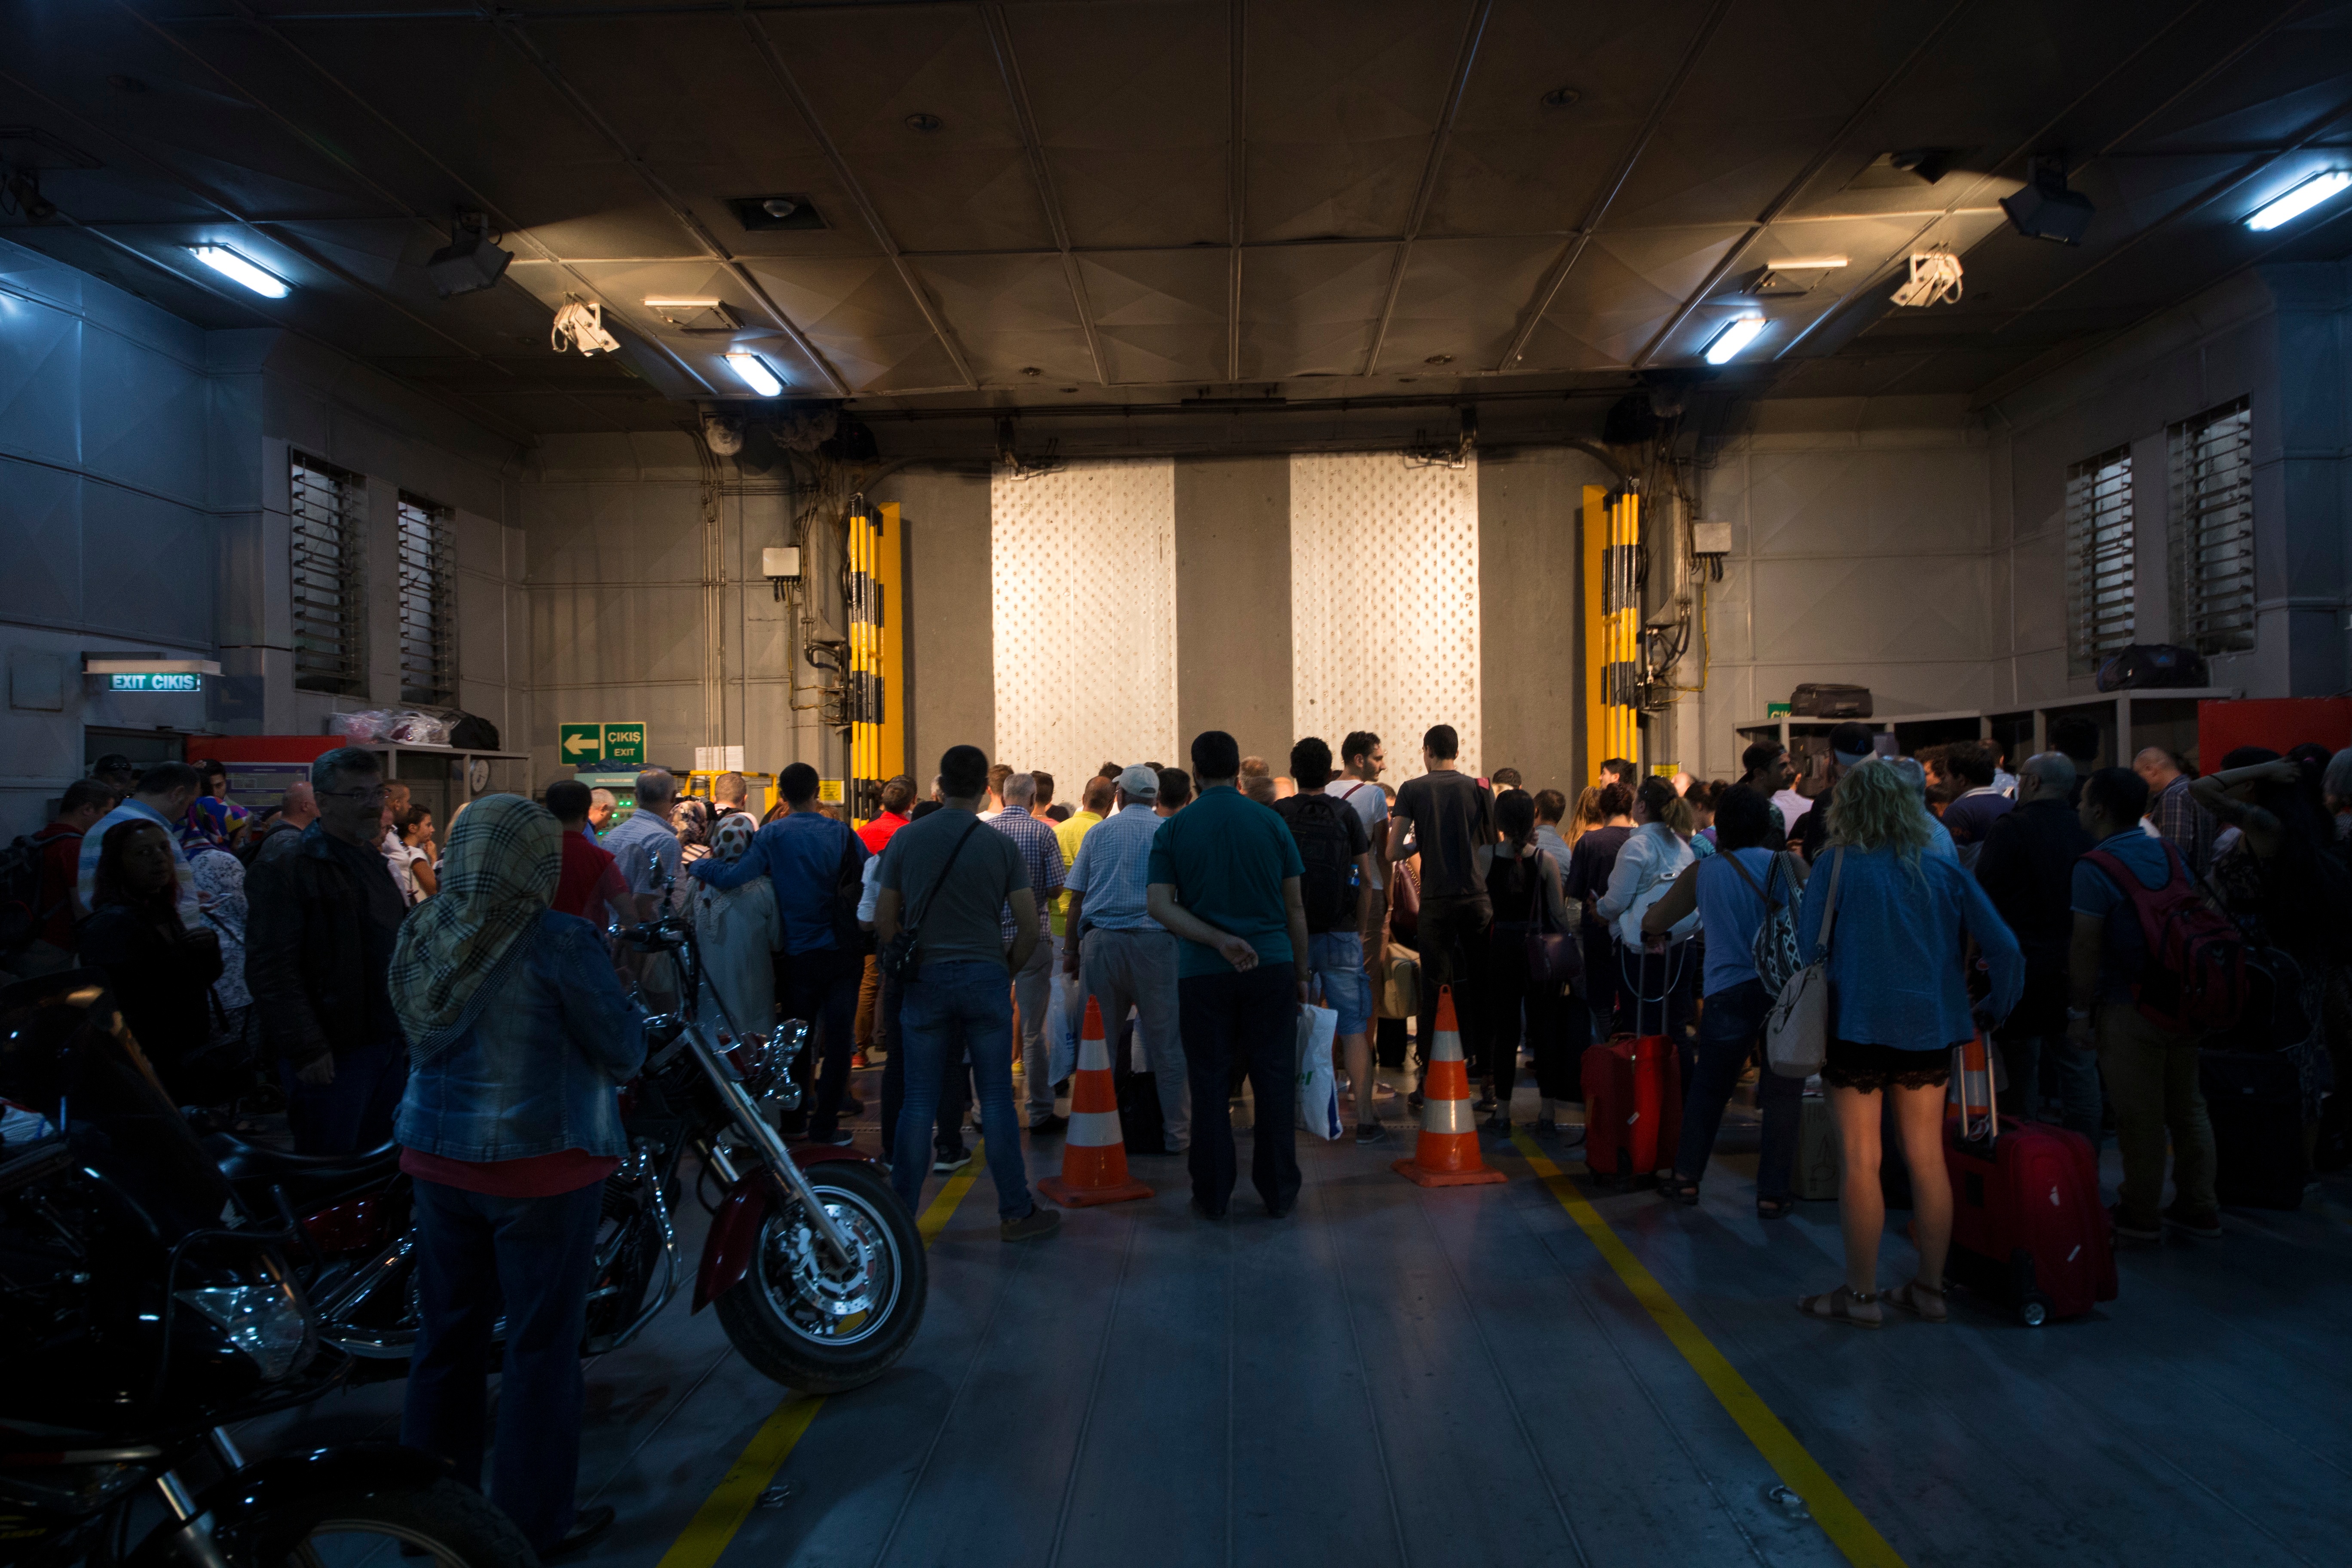
vehicle